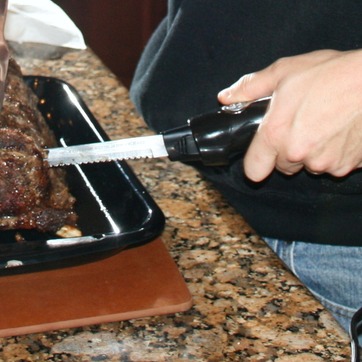
Material: polishedstone